Maurice Dessertenne

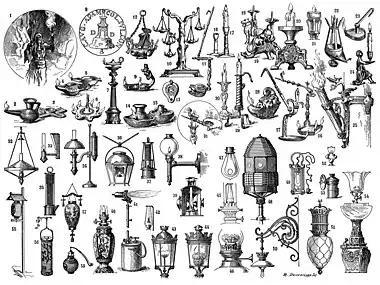
Lighting through the ages. Illustration by Dessertenne for the "Nouveau Larousse illustré".

Jacques Maurice Dessertenne (1867, Roussillon-en-Morvan, dept. Saône-et-Loireafter 1926) was a French painter and illustrator, with an active career between about 1897 and the mid 1920s.